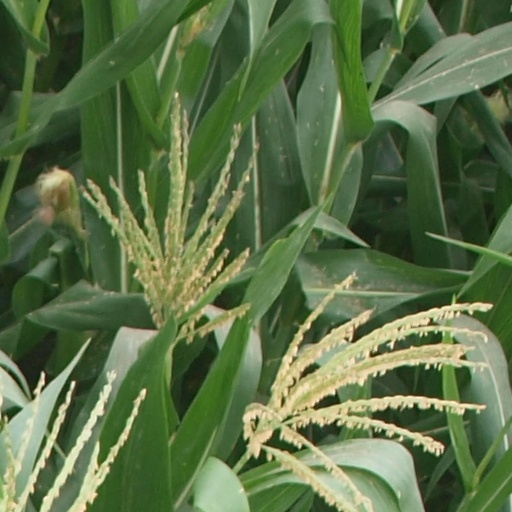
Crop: maize; corn